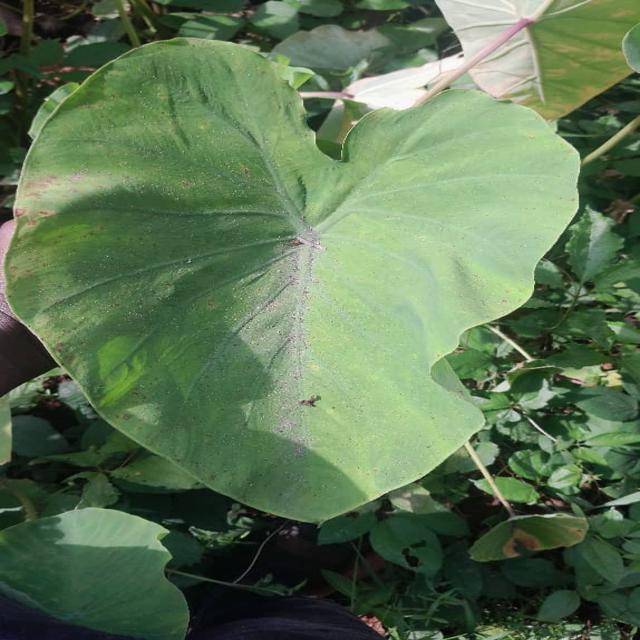
Label: Early_Blight